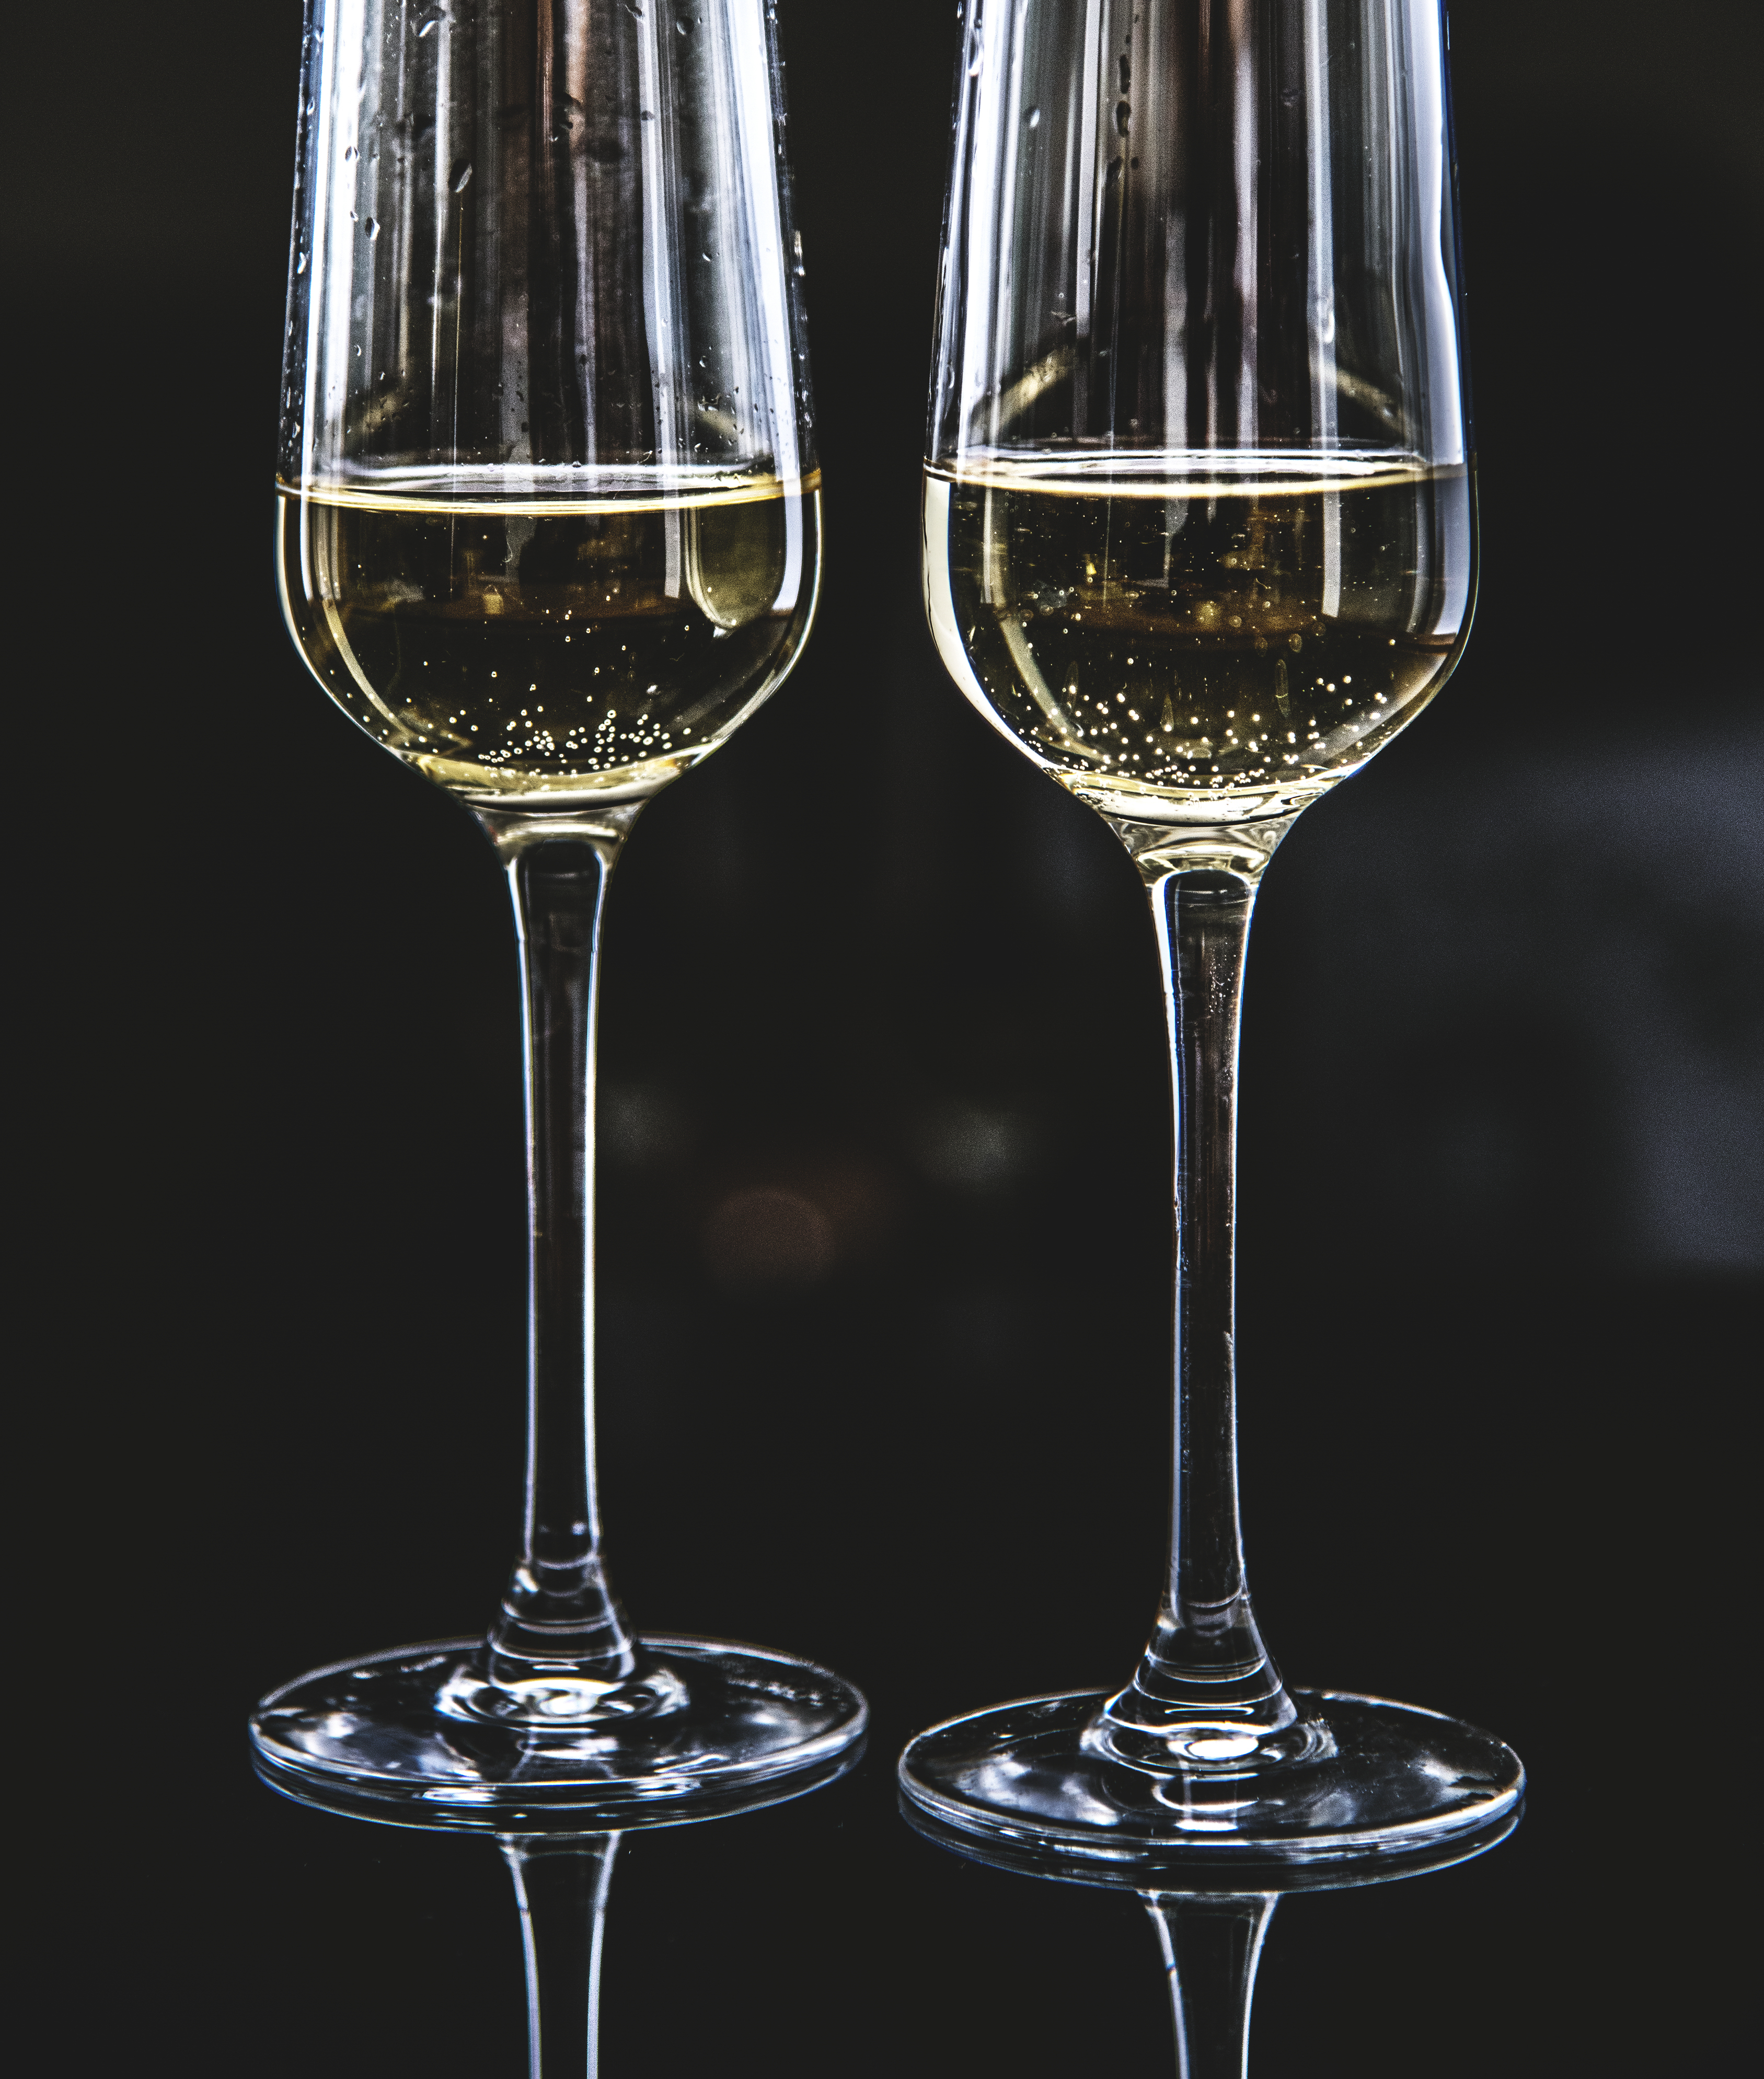
alcohol, alcoholic, anniversary, background, beverage, bright, bubbles, bubbly, celebrate, celebration, champagne, close up, cocktail, cold drink, dining, dinner, drink, drinking, event, festival, festive, glass, liquid, luxury, macro, new years eve, nobody, pair, party, prosecco, refreshing, refreshment, romance, romantic, sparkling, sparkling wine, splashing, two, wine, wineglass, stemware, wine glass, champagne stemware, drinkware, tableware, Snifter, alcoholic beverage, barware, dessert wine, white wine, wine cocktail, still life photography, glasses, sherry, port wine, champagne cocktail